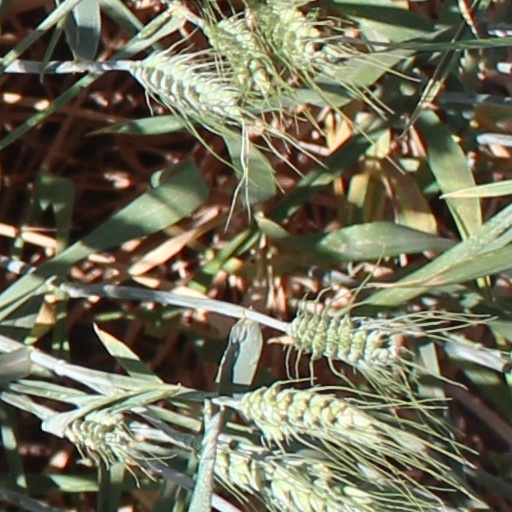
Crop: wheat